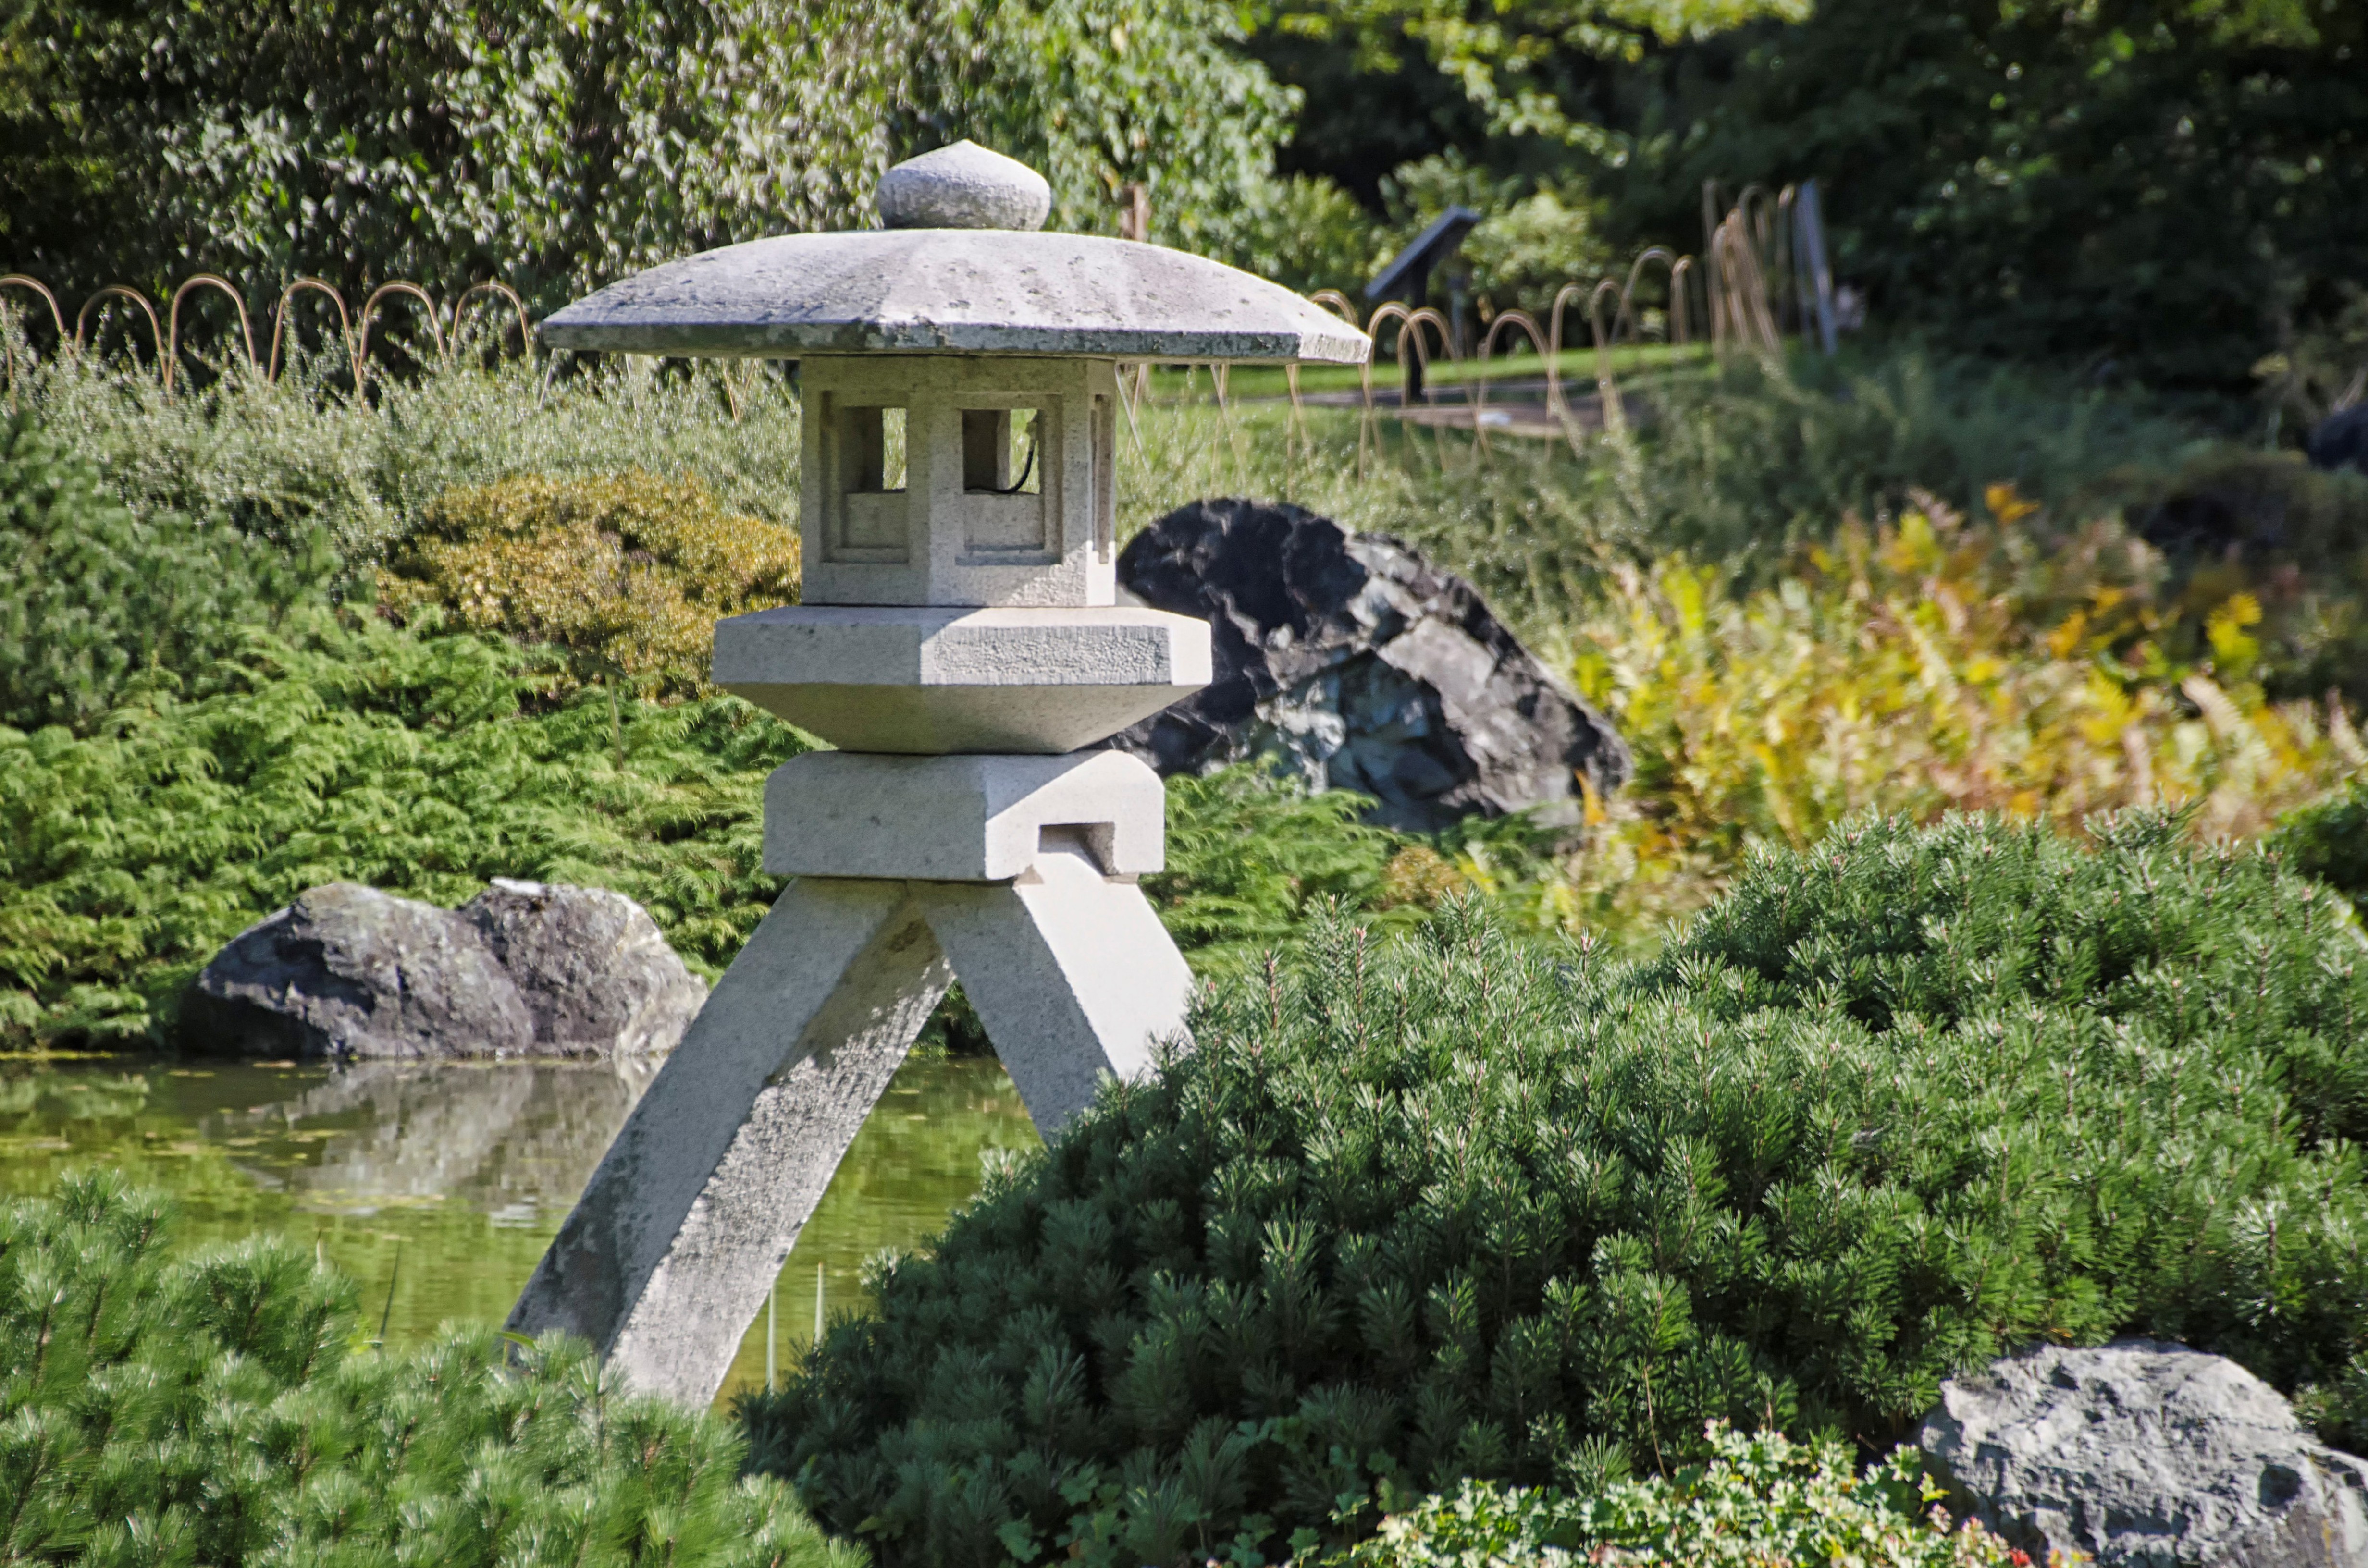
lawn, city, backyard, botany, garden, de, of, canada, botanical garden, quebec, montreal, yard, water feature, ville, outdoor structure